Sunny Side Up (1929 film)

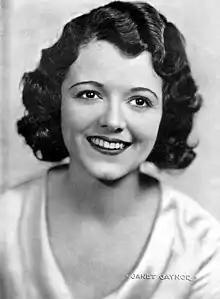

The film centres around a "Will-they won't-they" romance. Wealthy Jack Cromwell from Long Island runs off to New York City on account of his fiancee's relentless flirting. He attends an Independence Day block party where Molly Carr, from Yorkville, Manhattan, falls in love with him. Comic relief is provided by grocer Eric Swenson, above whose shop Molly and her flatmate, Bea Nichols, live. Gaynor performs a singing and dancing version of the song "(Keep Your) Sunny Side Up" for a crowd of her neighbors, complete with top hat and cane.